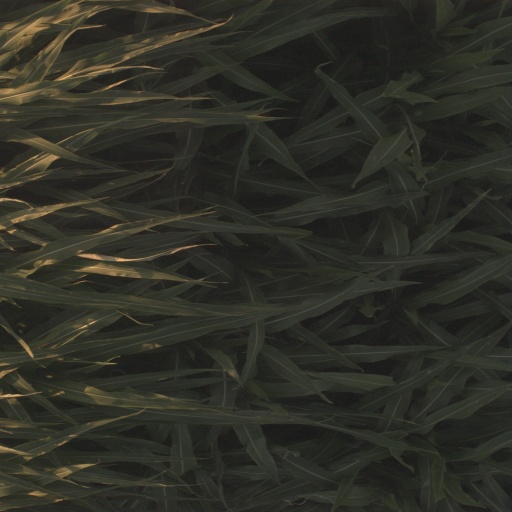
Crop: sorghum